Hibbertia huegelii

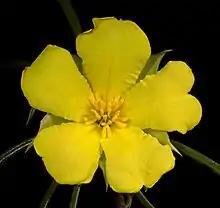
Flower detail

Hibbertia huegelii is a species of flowering plant in the family Dilleniaceae and is endemic to the south-west of Western Australia. It is an erect, spreading or prostrate shrub with hairy branchlets, linear leaves and yellow flowers arranged singly in leaf axils on the ends of shoots, with fifteen to twenty-five stamens in bundles around the four or five carpels.